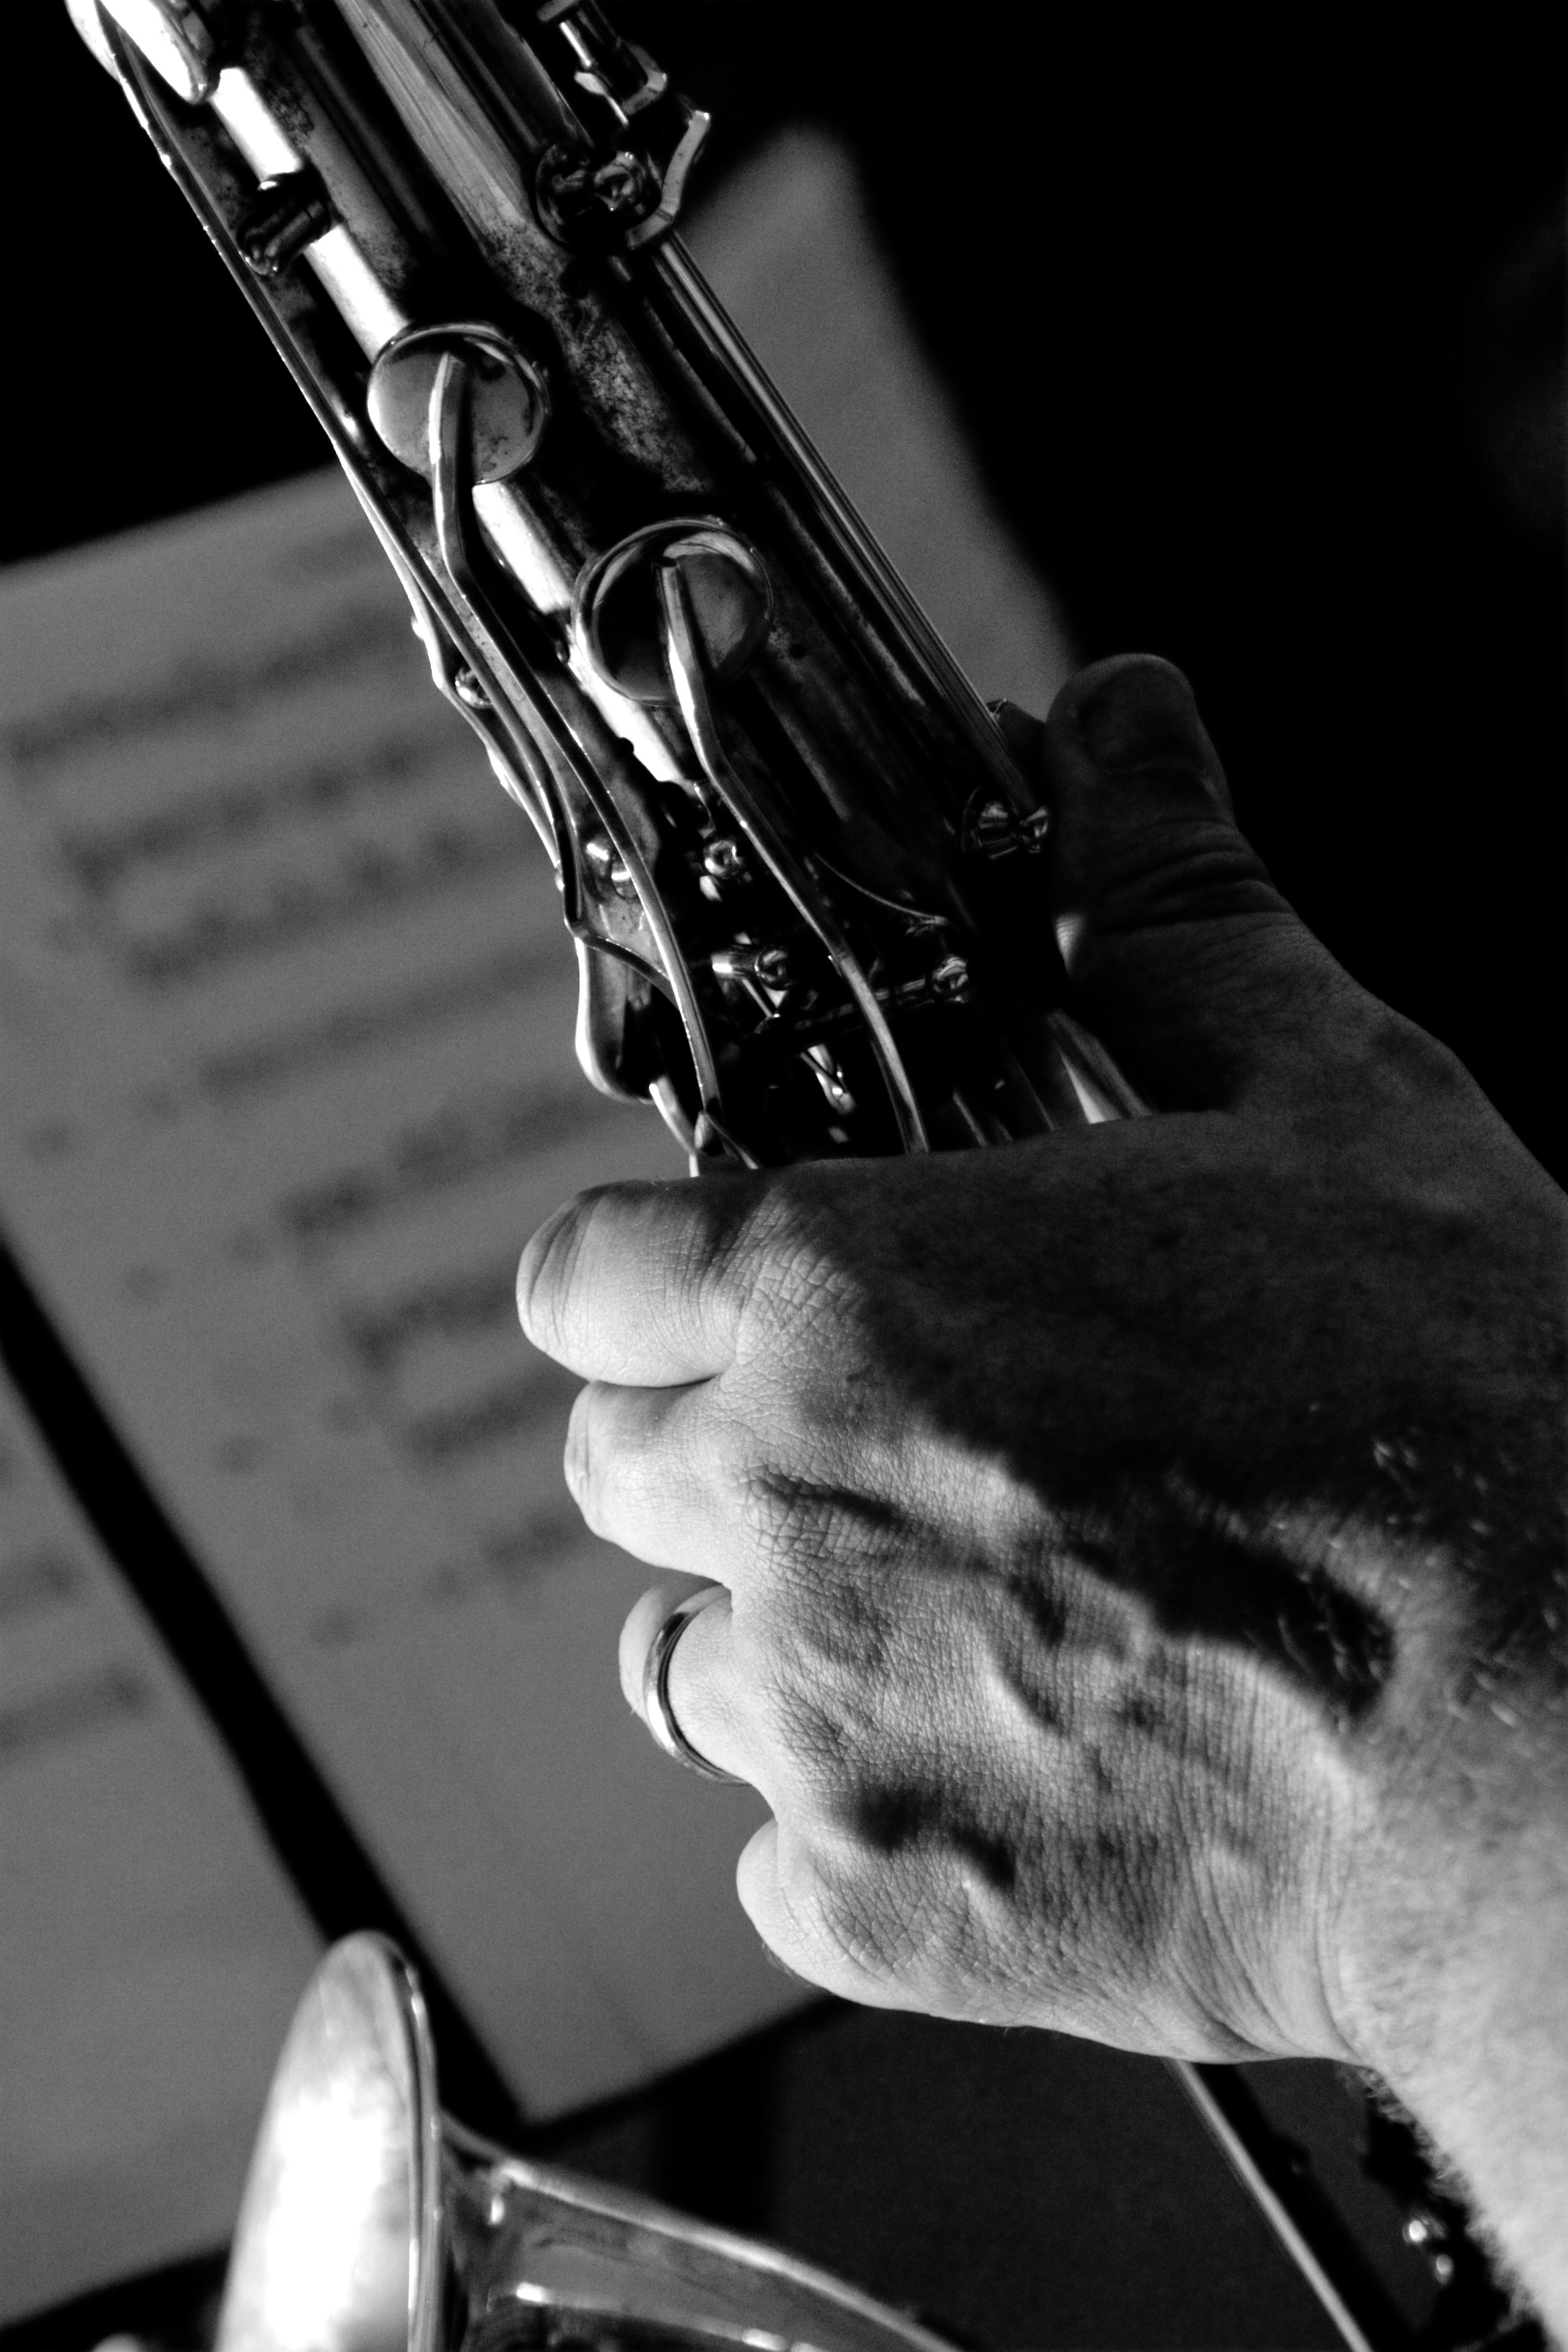
music, black and white, play, guitar, concert, instrument, playing, musician, black, monochrome, musical instrument, close up, blues, saxophone, jazz, brass, musical, sax, bassist, sound, guitarist, trumpet, bass guitar, saxophonist, monochrome photography, string instrument, plucked string instruments, woodwind instrument